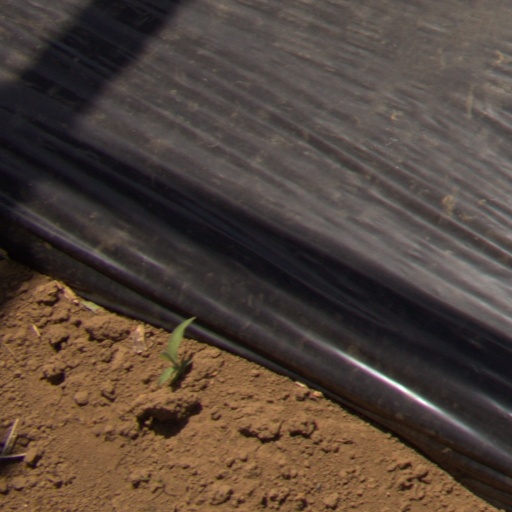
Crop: Jerusalem artichoke